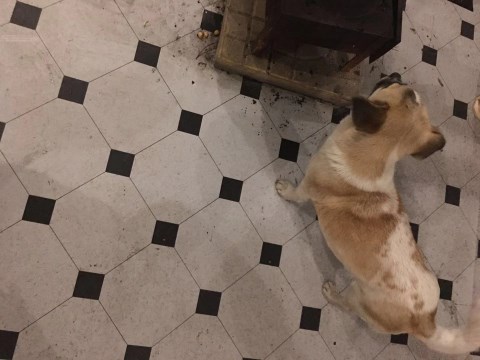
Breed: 3336-n000121-chinese_rural_dog